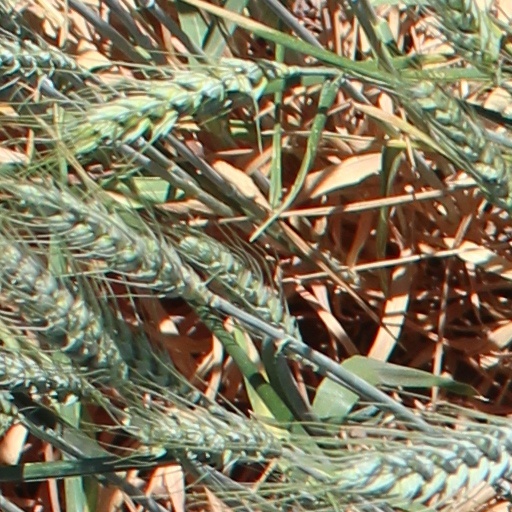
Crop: wheat